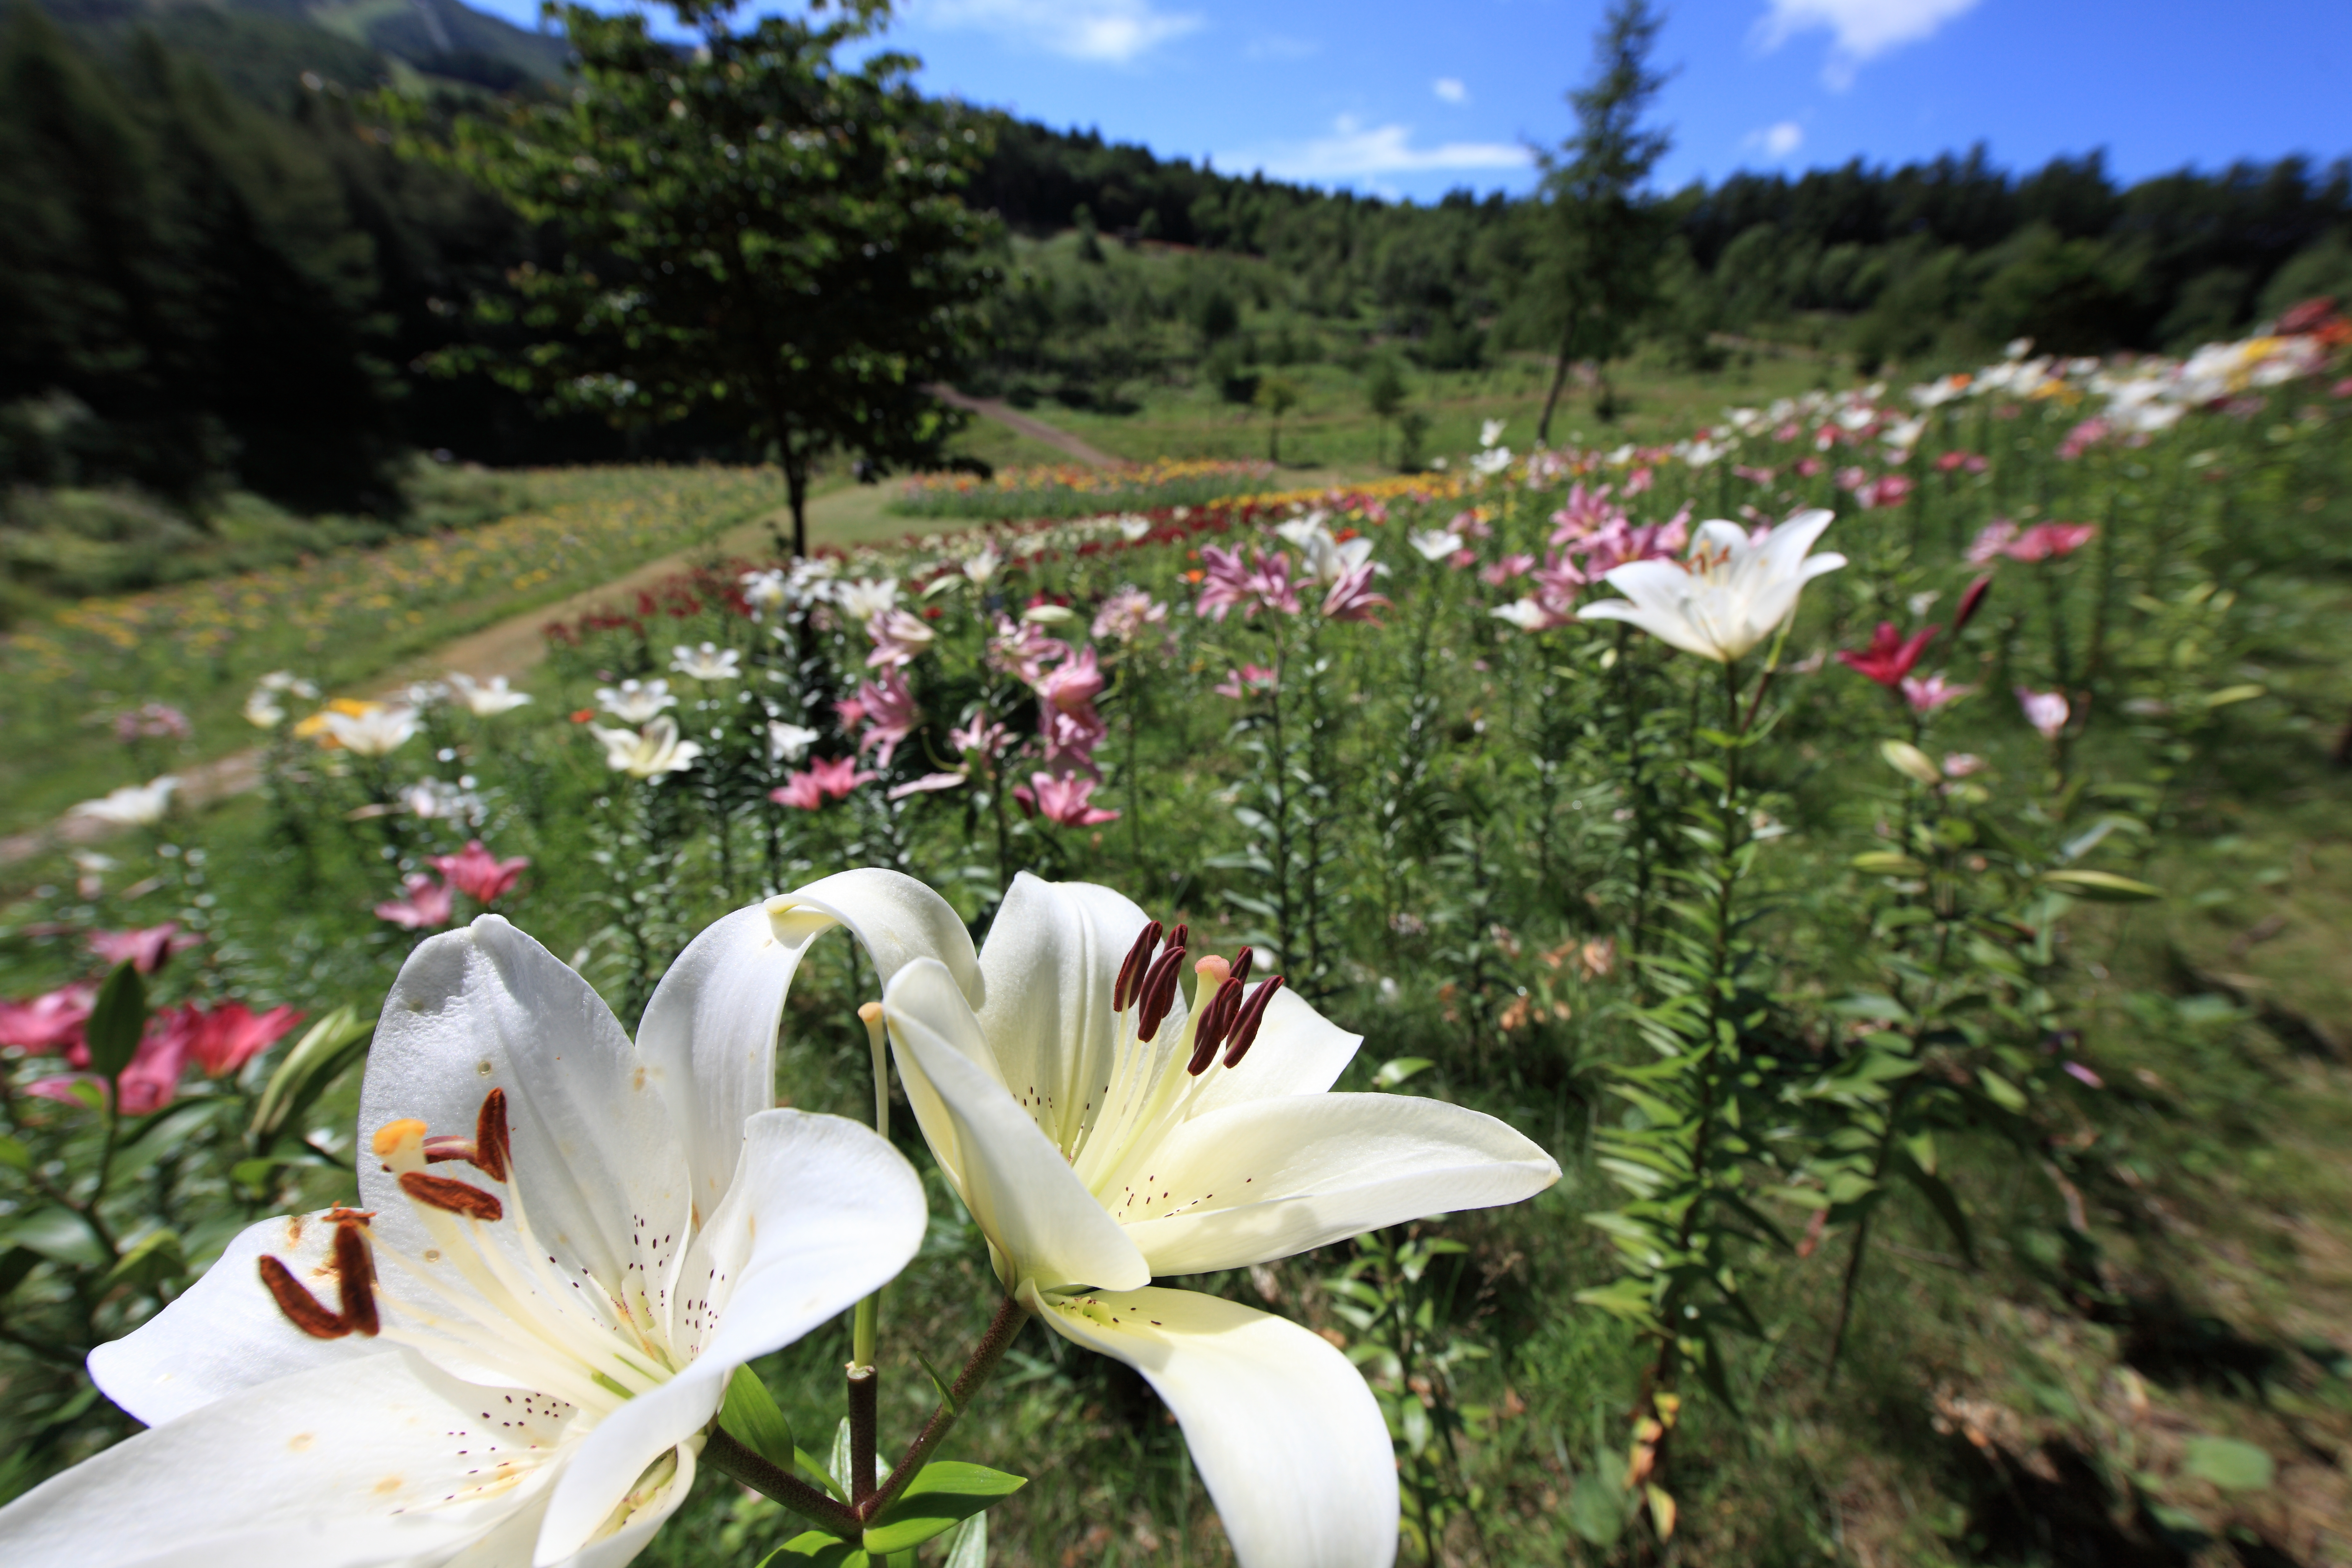
blossom, plant, meadow, flower, high, botany, garden, flora, wildflower, 5d, hires, lily, markii, ecosystem, hi, res, resolution, lilium, huntermountain, flowering plant, land plant